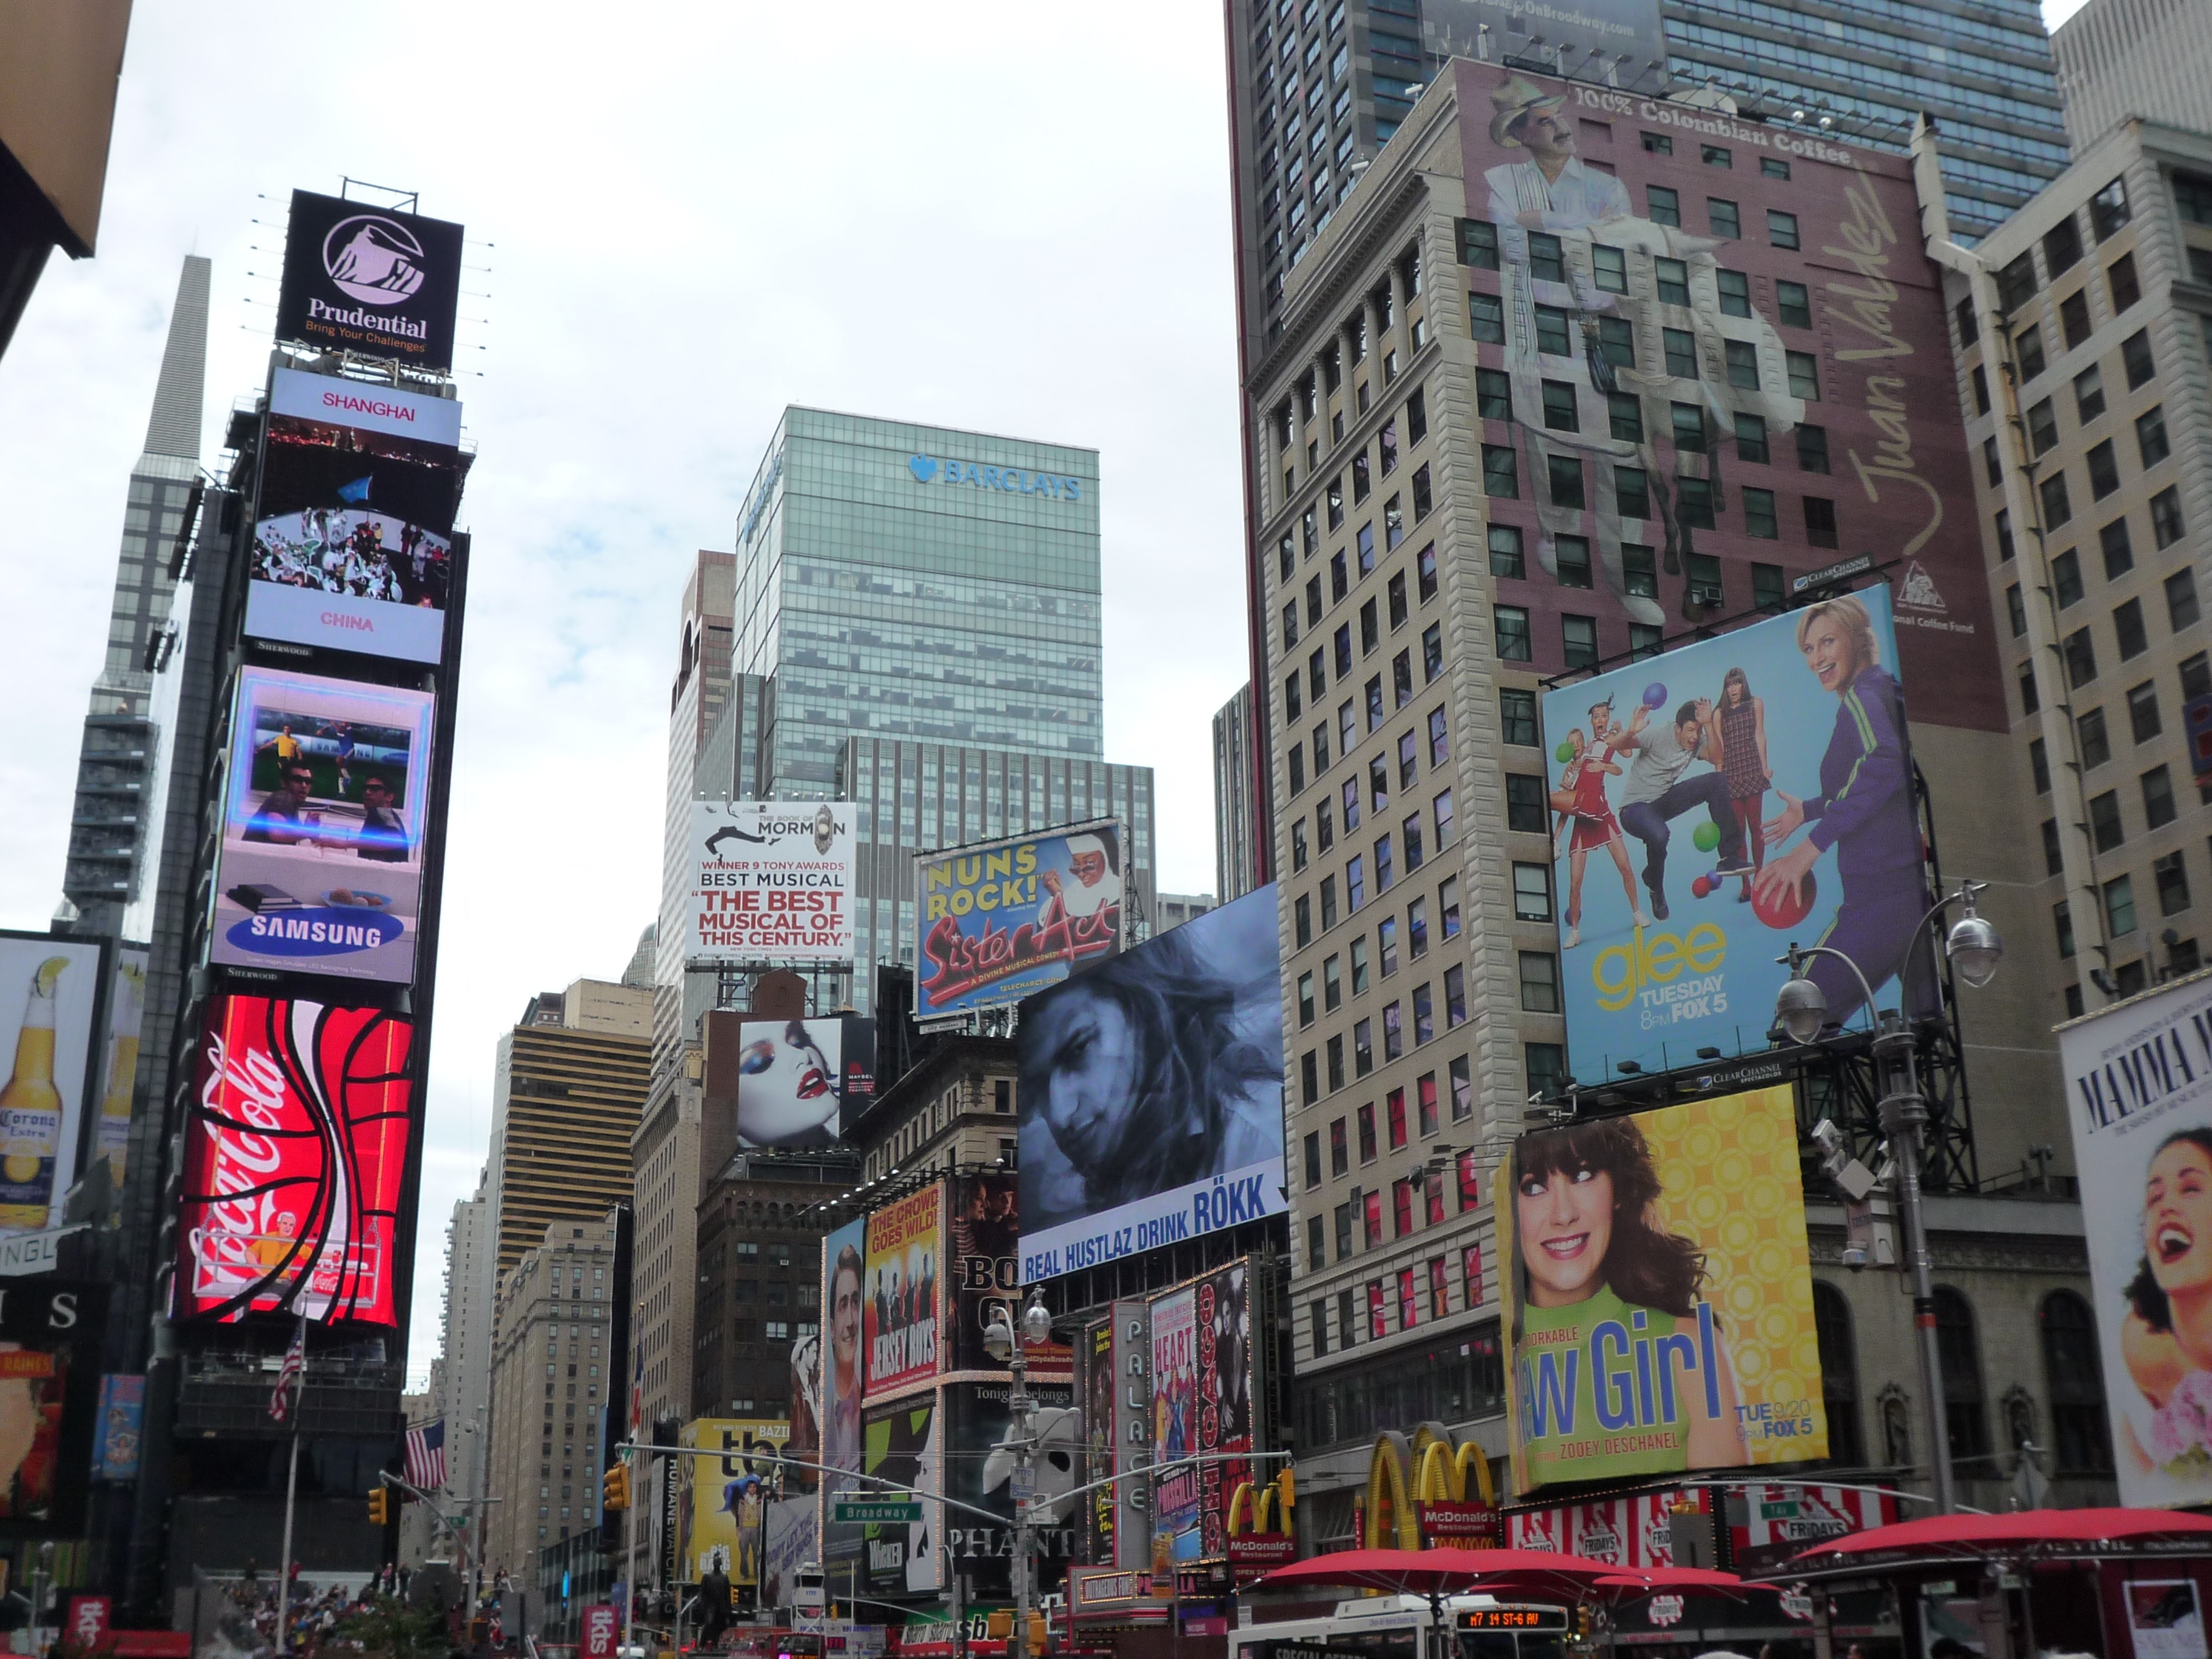
road, street, city, advertising, new york city, crowd, downtown, nyc, usa, art, mural, broadway, metropolis, time square, urban area